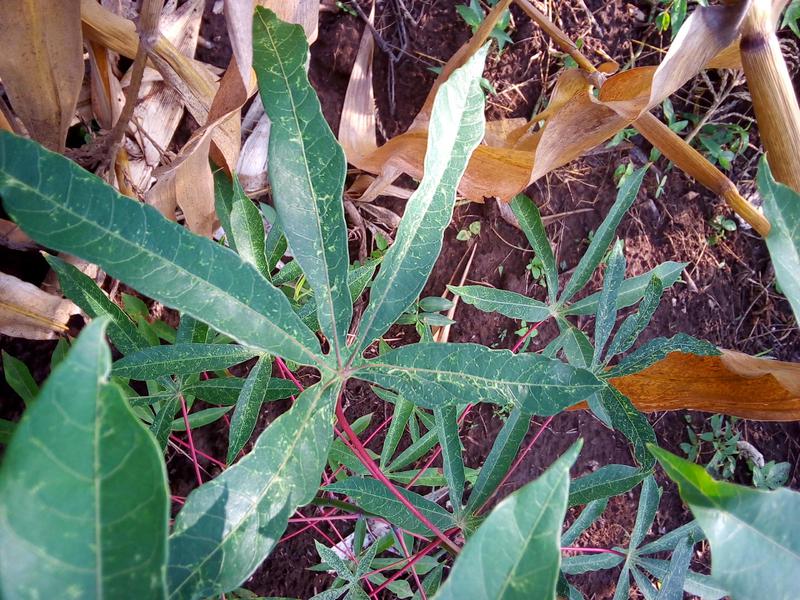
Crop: cassava
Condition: green_mottle